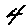
Label: 4